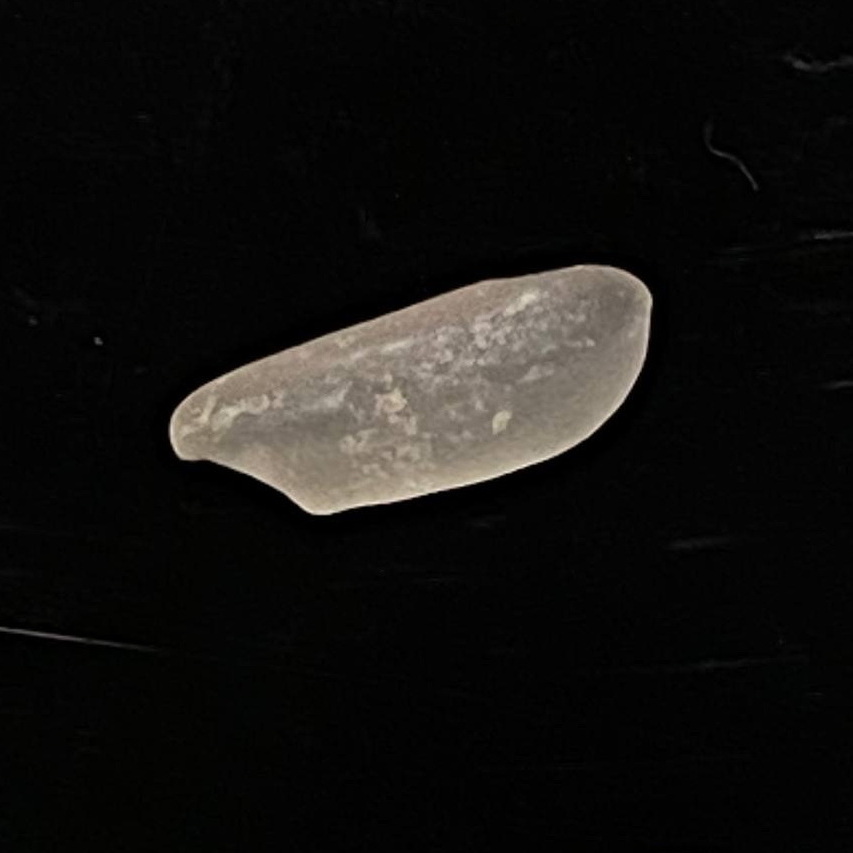
Rice variety: Subol_Lota